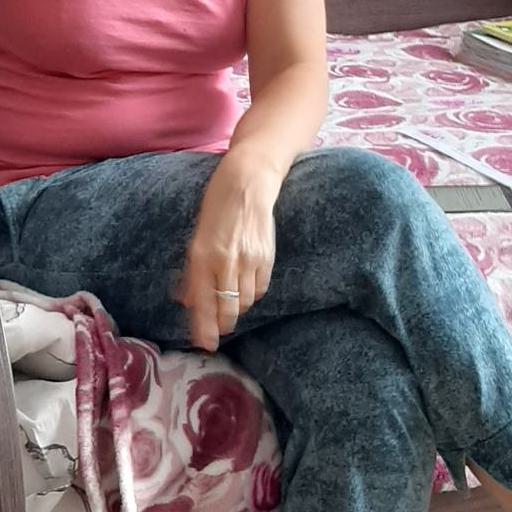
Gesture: no_gesture